Hyang

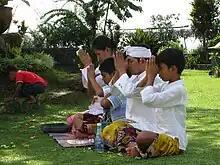
"Kramaning sembah" worship gesture during Hindu Balinese "sembahyang" at Pura Parahyangan Agung Jagatkarta

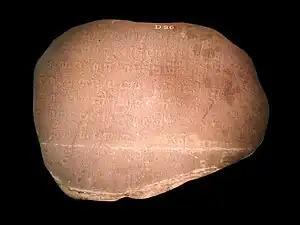
Sanghyang Tapak inscription from West Java dated 952 saka (1030 CE) mentioned Sanghyang Tapak sacred sanctuary believed to be the abode of hyang spirits

The term "hyang", now widely associated with Sunda Wiwitan, Kejawen, and Balinism, developed in ancient Java and Bali more than a millennium ago. This term has its roots in the traditional animism and dynamism in the beliefs of indigenous Indonesians native to the Indonesian archipelago. Native pre-Hindu, pre-Buddhist, and pre-Islamic Indonesians have venerated and revered ancestral spirits. They also believed that some spirits may inhabit certain places such as large trees, stones, forests, mountains, or sacred places. The "hyang" concept had indigenously developed in the Indonesian archipelago and is not considered to have originated from Indian dharmic religions.